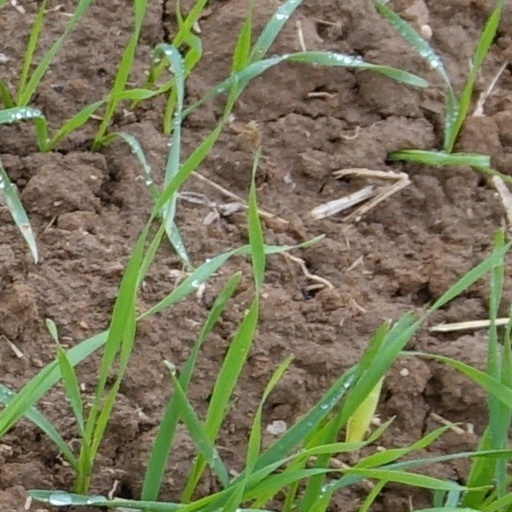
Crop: wheat